Black Ribbon Day

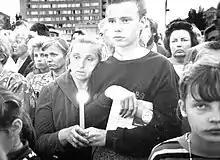
Lithuanians protesting against the Soviet occupation in Panevėžys during the Baltic Way on Black Ribbon Day in 1989

Both the date of 23 August as a remembrance day and the name "Black Ribbon Day" originated in protests held in western countries against the Soviet Union in the 1980s, which gained prominence in the years leading up to the Revolutions of 1989.